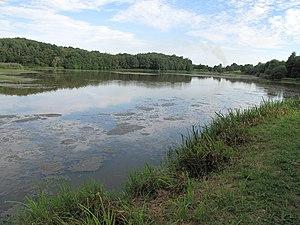
Le lac appelé ""Grand étang"" près d'Arbigny (Ain)."